Tales of the Riverbank

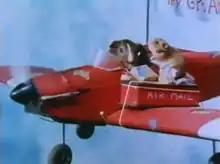
Hammy the Hamster and G.P. the Guinea Pig during the episode "Hammy the Flying Postman"

Tales of the Riverbank, sometimes called Hammy Hamster and Once Upon a Hamster for the Canadian version, is a British children's television series developed from a Canadian pilot. The original series was later broadcast on Canadian and U.S. television, dubbed by Canadian and US actors for the markets they were to be broadcast in.